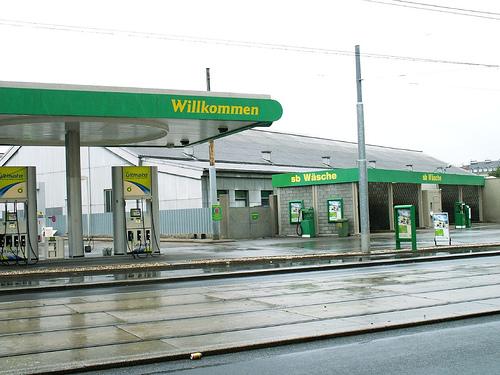
Weather: rain or strom